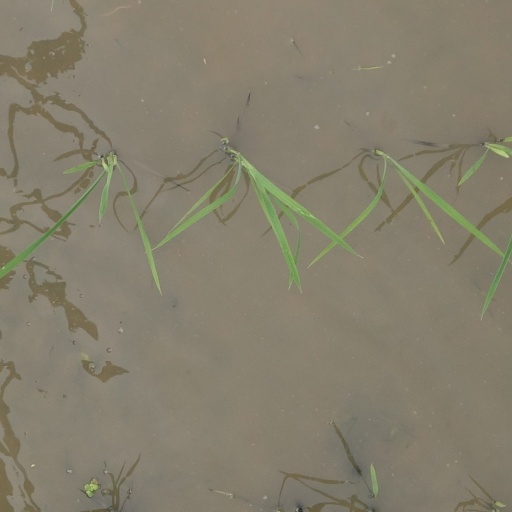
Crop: rice